Aztec warfare

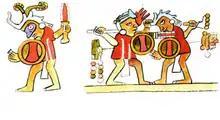
Mixtec warriors carrying red ichcahuipillis, curved tepoztli, chimalli, tepoztopilli and macuahuitl.

"Tlahuiztli": The distinctively decorated suits of prestigious warriors and members of warrior societies. These suits served as a way to identify warriors according to their achievements in battle as well as rank, alliance, and social status like priesthood or nobility. Usually made to work as a single piece of clothing with an opening in the back, they covered the entire torso and most of the extremities of a warrior, and offered added protection to the wearer. Made with elements of animal hide, leather, and cotton, the tlahuiztli was most effective by enhancing the Ichcahuipilli.